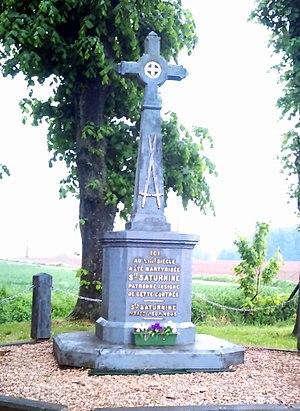
Stèle commémorative à Sainte-Saturnine situé Rue de la Croix à Sains-lès-Marquion
Sains-lès-Marquion est une commune française située dans le département du Pas-de-Calais en région Hauts-de-France.